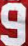
Number: 9